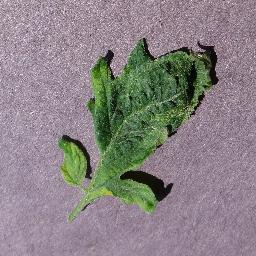
Label: Tomato___Tomato_mosaic_virus